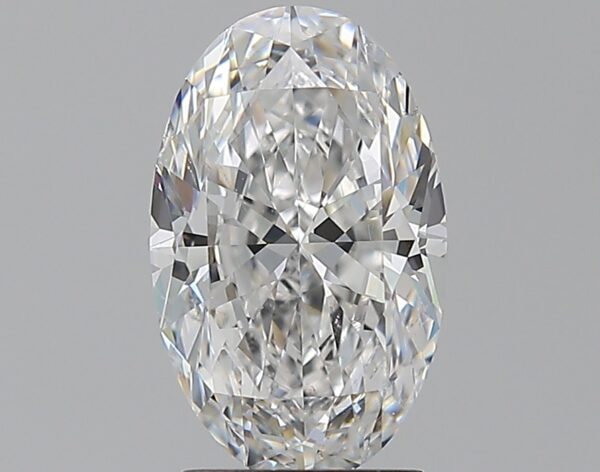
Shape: oval
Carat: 2.01
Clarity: SI1
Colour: D
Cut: EX
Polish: EX
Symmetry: EX
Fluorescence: ST
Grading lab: GIA
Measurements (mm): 10.73 x 6.71 x 4.1